John Wengraf

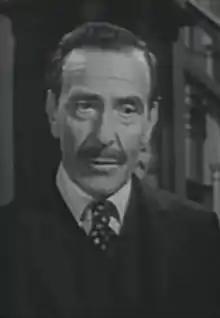
Wengraf on the "", episode ""The Explorer"" (1960)

Wengraf became a matinee idol in the 1930s, and was director of the Vienna State Theatre. He emigrated to Britain in 1939 as the Nazis began their rise to power in Austria. While in London, he was involved with more than 100 plays as either director or actor.